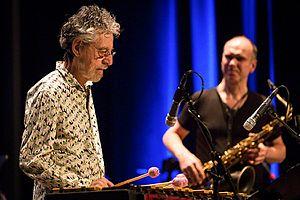
Mike Mainieri est un vibraphoniste, compositeur et arrangeur américain de jazz né le 24 juillet 1938 à New York.